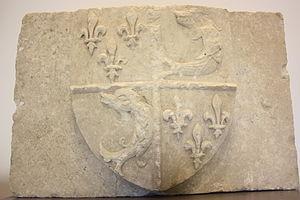
armoiries du Dauphin de France, XVe siècle.
Le musée de Normandie est un musée municipal de la ville de Caen dans le département du Calvados en région Normandie. Fondé en 1946, il est ouvert dans l'enceinte du château de Caen en 1963. Initialement consacré à l'ethnographie, le musée s'étend à l'archéologie, avec une salle ouverte en 1968, et des collections qui s'enrichissent avec les nombreuses fouilles archéologiques menées dans le département jusque dans les années 1980. Le musée des beaux-arts de Caen s'installe dans l'enceinte du château et ouvre en juin 1970.
Le château de Caen est un ensemble fortifié du centre-ville ancien de Caen. Fondé vers 1060 par Guillaume le Conquérant, il connait de nombreux aménagements au fil des siècles. Avec 5,5 hectares, c’est l’un des plus grands châteaux d’Europe.